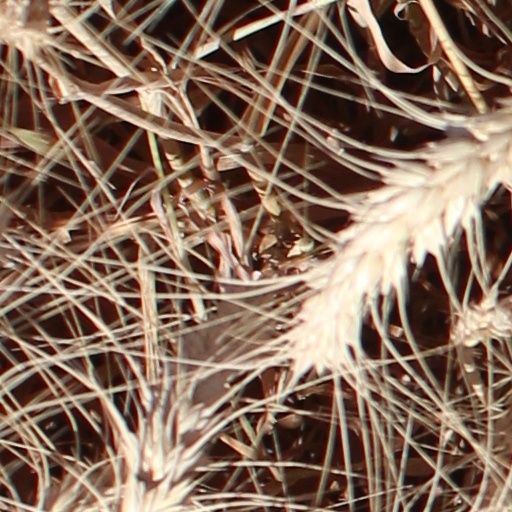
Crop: wheat